Hanneke Groenteman

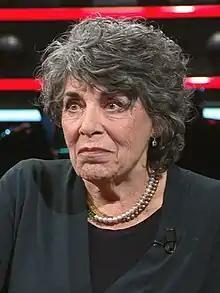
Groenteman in 2018

Hanneke Groenteman is a Dutch journalist, radio broadcaster and television presenter who tends to focus on culture-related topics.